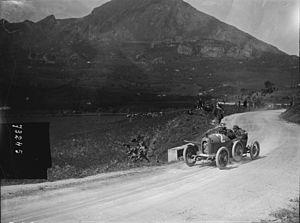
La Course de côte de Malchamps était une compétition automobile organisée par le Royal Automobile Club liégeois, le plus souvent entre le mois de juin et la mi-septembre. Motos et motocyclettes de plus et de moins de 50 kilos se mêlaient aussi annuellement à cette montée.
Austro-Daimler est une marque d'automobile pionnière autrichienne fondée en 1899 par Paul Daimler et fusionne le 12 octobre 1934, avec Steyr AG pour fonmer la Steyr Daimler Puch.